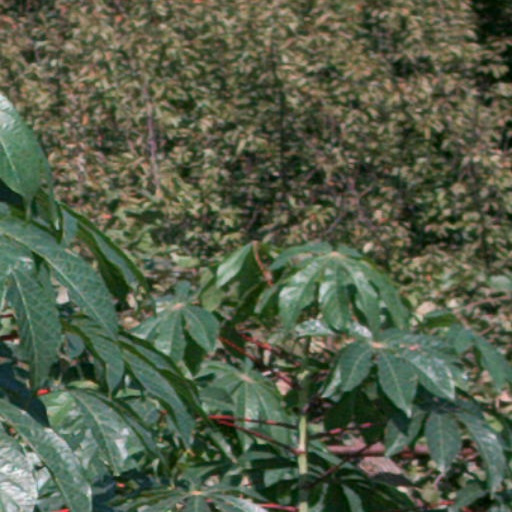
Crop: cassava